C11orf49

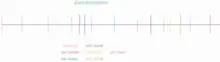
Promoter locations on C11orf49 gene found in humans

There are 7 promoters listed on Genomatix, however only one of the promoters (GXP_204543) starts at the beginning of the C11orf49 gene that is found in humans, and also has the greatest number of encoding transcripts.